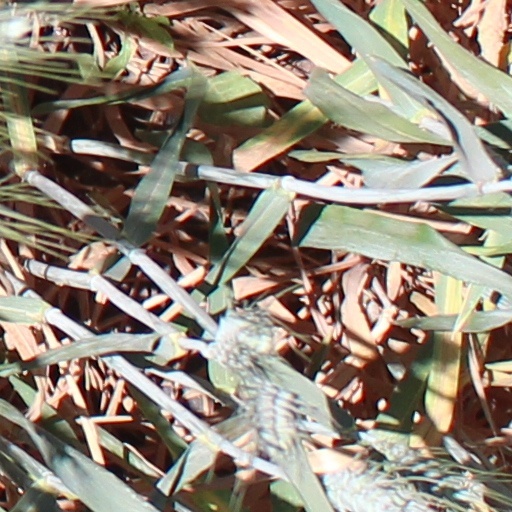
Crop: wheat